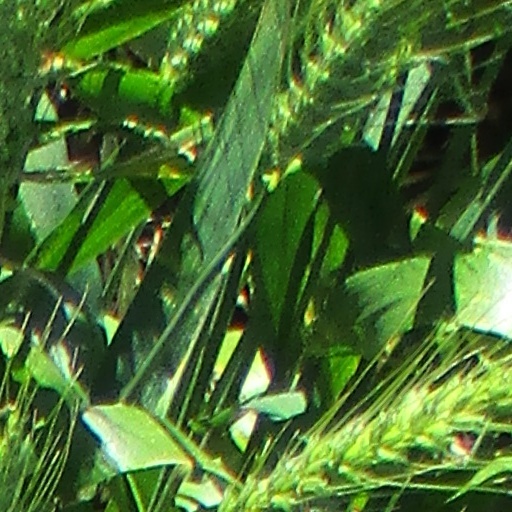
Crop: wheat